Alfred Wills

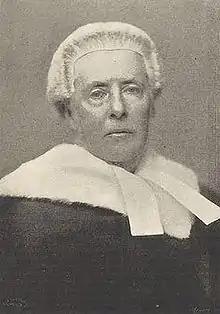
Sir Alfred Wills.

Sir Alfred Wills (11 December 1828 – 9 August 1912) was a judge of the High Court of England and Wales and a well-known mountaineer. He was the third President of the Alpine Club, from 1863 to 1865.